Jake Bugg

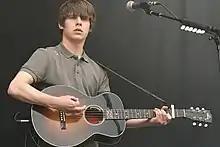
Bugg performing at Rock im Park, June 2013

Bugg had been in Malibu working with Rick Rubin and Iain Archer, and had had some interactions with Chad Smith from the Red Hot Chili Peppers, working on the drums to some of his songs, including the single "Broken". On 8 September 2013, Bugg tweeted, "2nd album done! Hope you're all well!" On 23 September 2013, Bugg announced his new album, "Shangri La", along with a new single, "What Doesn't Kill You". "Shangri La" was released on 18 November 2013. This album is named after the studio Bugg recorded it in. "Shangri La" includes Elvis Costello's drummer Pete Thomas, and Chad Smith of the Red Hot Chili Peppers. The album has generally received positive reviews from the music community. Bugg was one of five nominees for the 2013 Brit Award for "British Breakthrough Act", which was voted on by BBC Radio 1 listeners. The award was won by Ben Howard.